Edward Hungerford (died 1648)

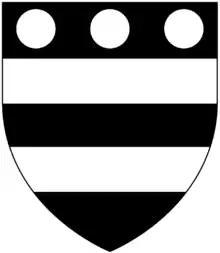
Arms of Hungerford: "Sable, two bars argent in chief three plates"

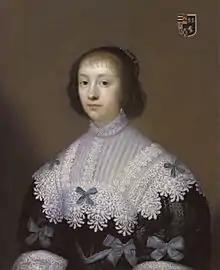
Margaret Holliday, 1633 portrait by Cornelis Jonson van Ceulen

Sir Edward Hungerford (1596–1648) of Corsham, Wiltshire and of Farleigh Castle in Wiltshire (now Somerset), Member of Parliament, was a landowner and a Parliamentarian commander during the English Civil War. He occupied and plundered Salisbury in 1643, and took Wardour and Farleigh castles.